Beth Mead

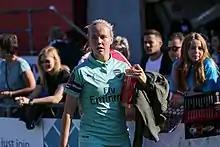
Mead with Arsenal in 2018

By the 2018–19 season, Mead had fully reinvented herself as a versatile winger under Joe Montemurro, which has seen her break the WSL record for the most assists in a season (12).